Gray fox

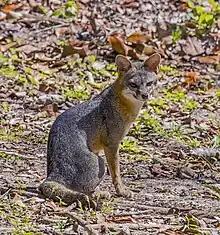
"U. c. fraterculus"Tikal, Guatemala

Parasites of gray fox include trematode "Metorchis conjunctus". Other common parasites that were collected on gray foxes in Texas were a variety of tapeworms ("Mesocestoides litteratus", "Taenia pisiformis", "Taenia serialis") and roundworms ("Ancylostoma caninum", "Ancylostoma braziliense", "Haemonchus similis", "Spirocerca lupi", "Physaloptera rara", "Eucoleus aerophilus"). "T. pisiformis" was the most common parasite species and was associated with frequent impacts on health.